1927 Gulang earthquake

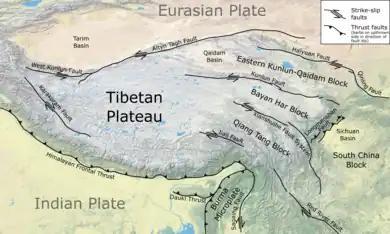
Tectonic setting of the Tibetan Plateau showing main fault zones

The 1927 Gulang earthquake occurred at 06:32 a.m. on 23 May (22:32 UTC on 22 May). This 7.7 magnitude event had an epicenter near Gulang, Gansu in the Republic of China. There were 40,912 deaths. It was felt up to 700 km (435 mi) away.